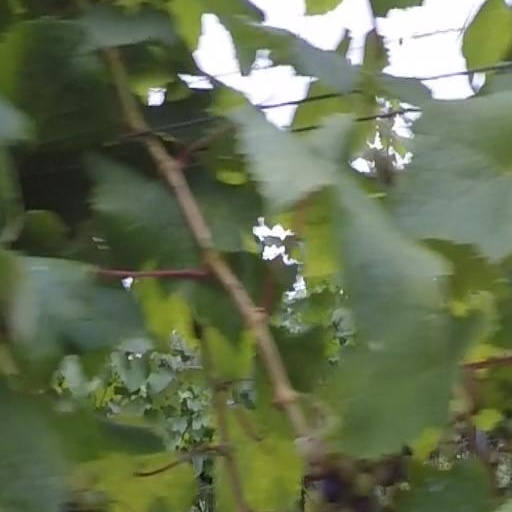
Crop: grape